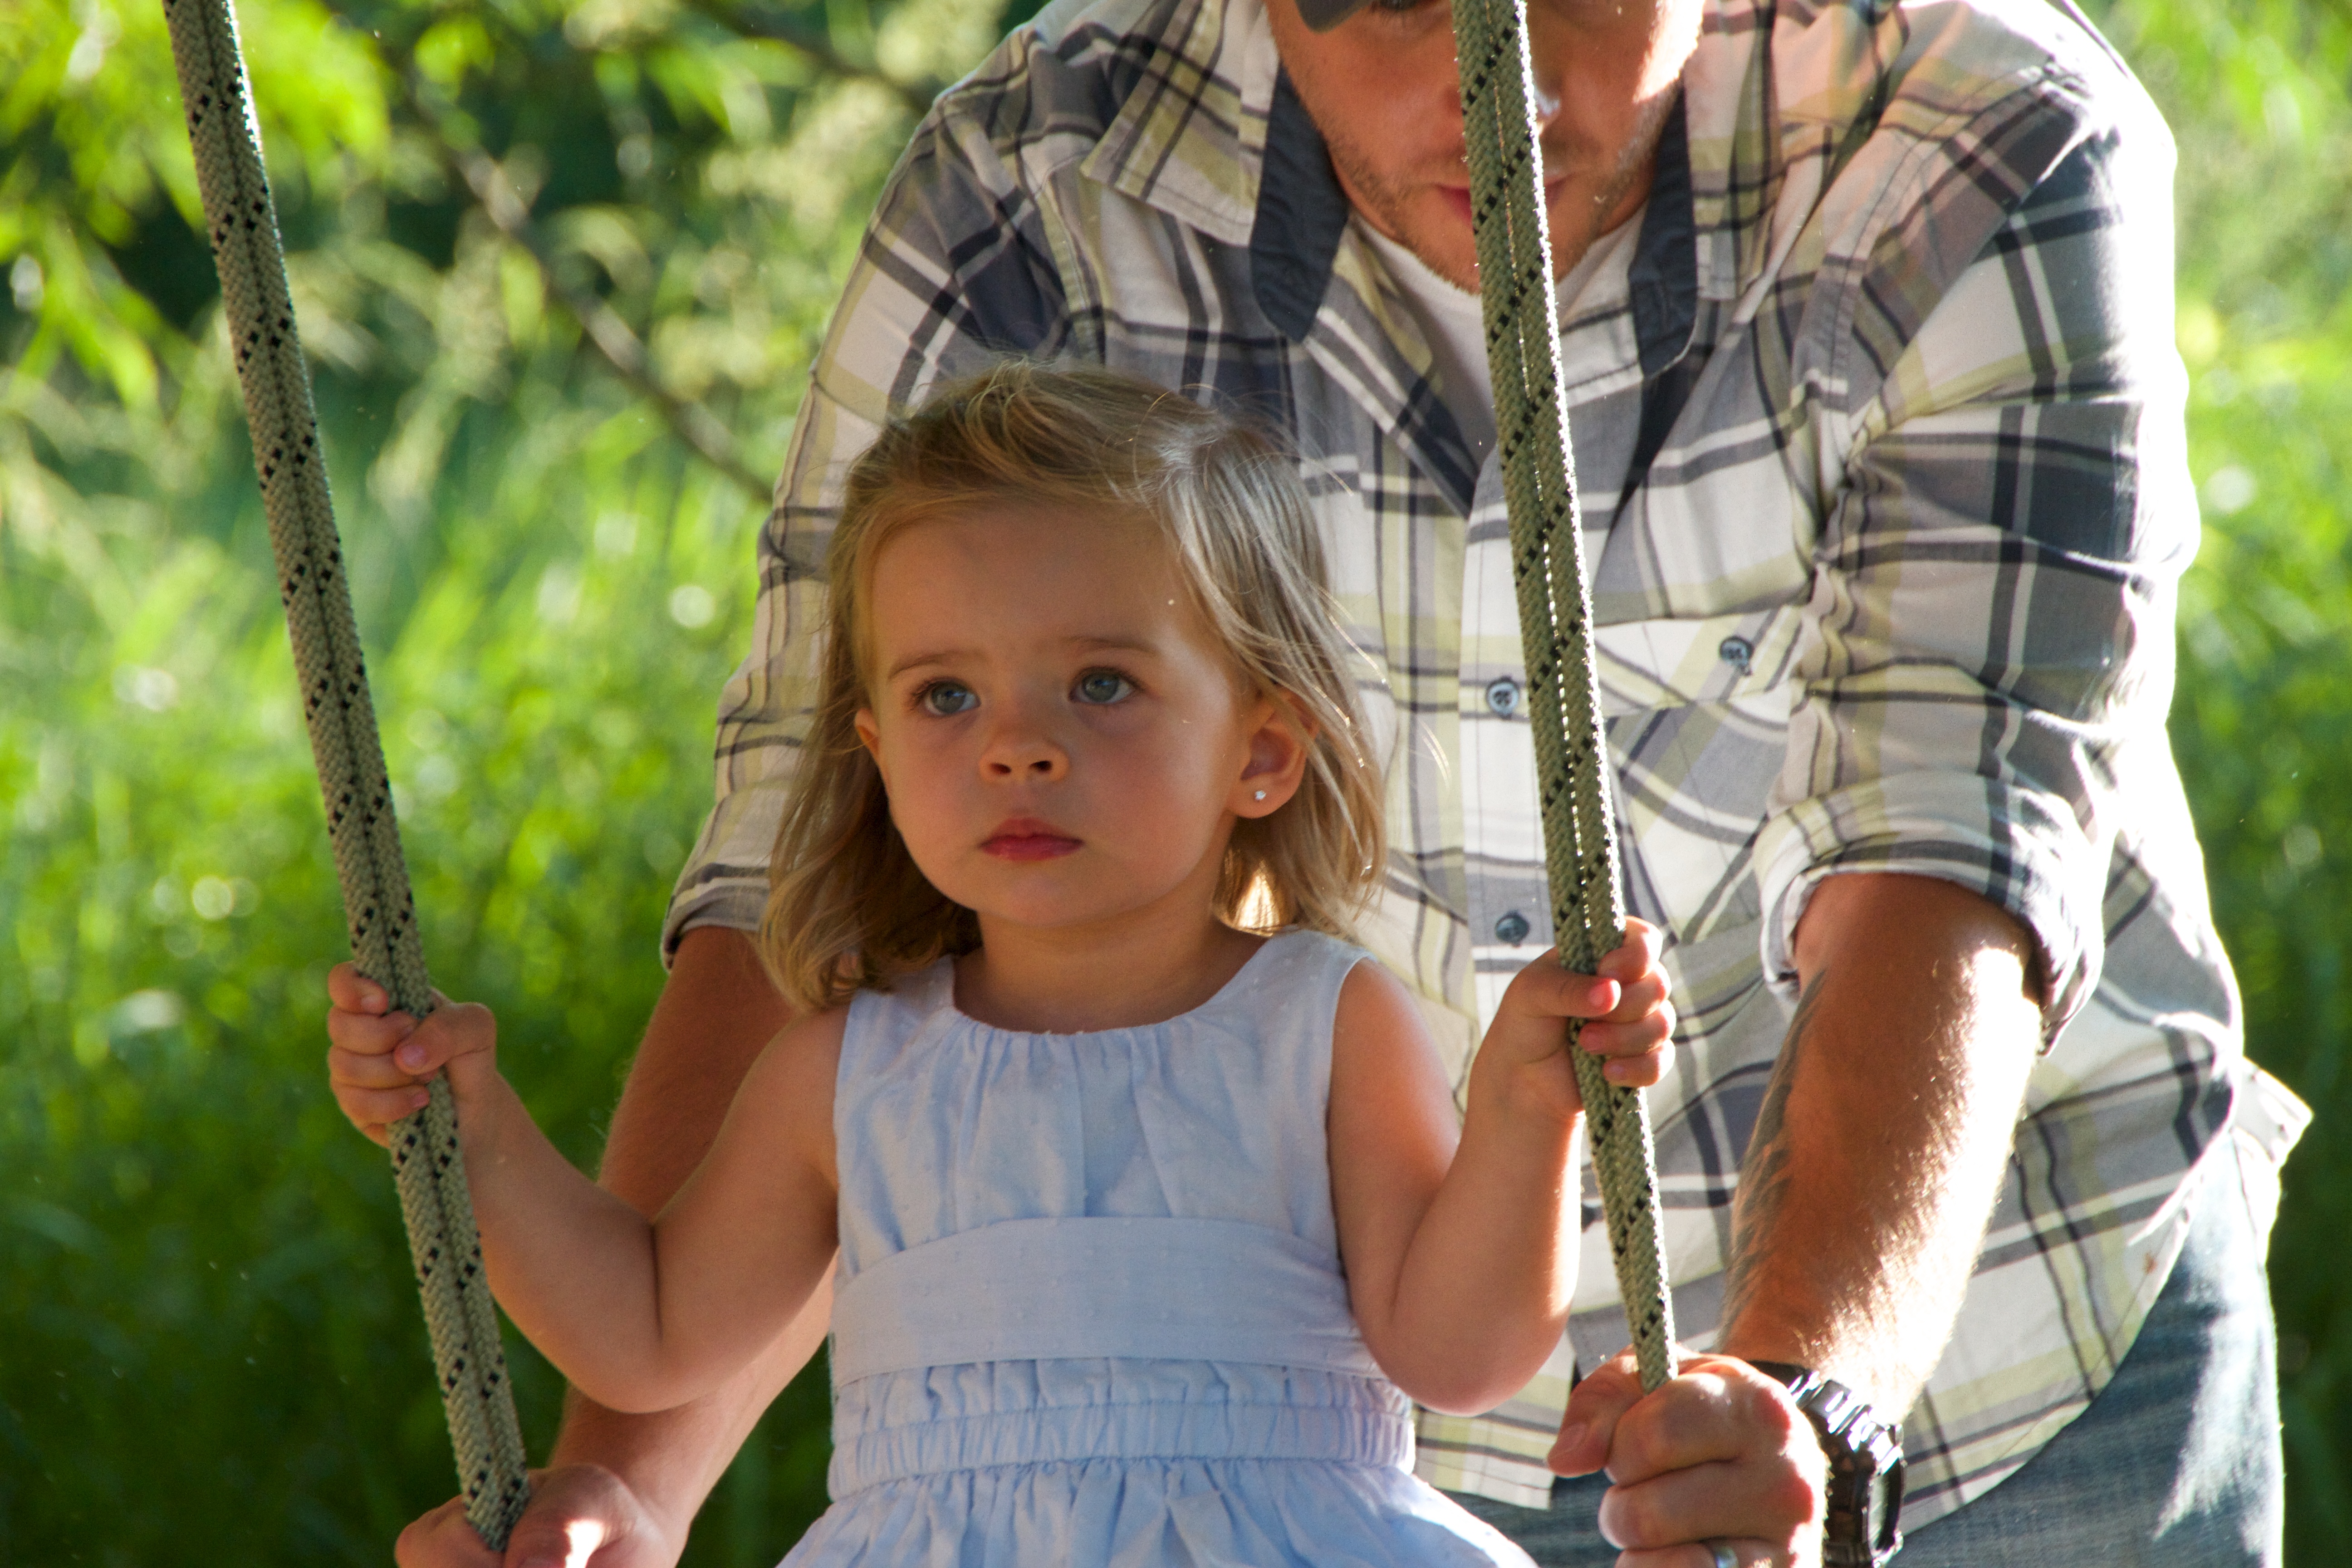
person, people, play, child, family, toddler